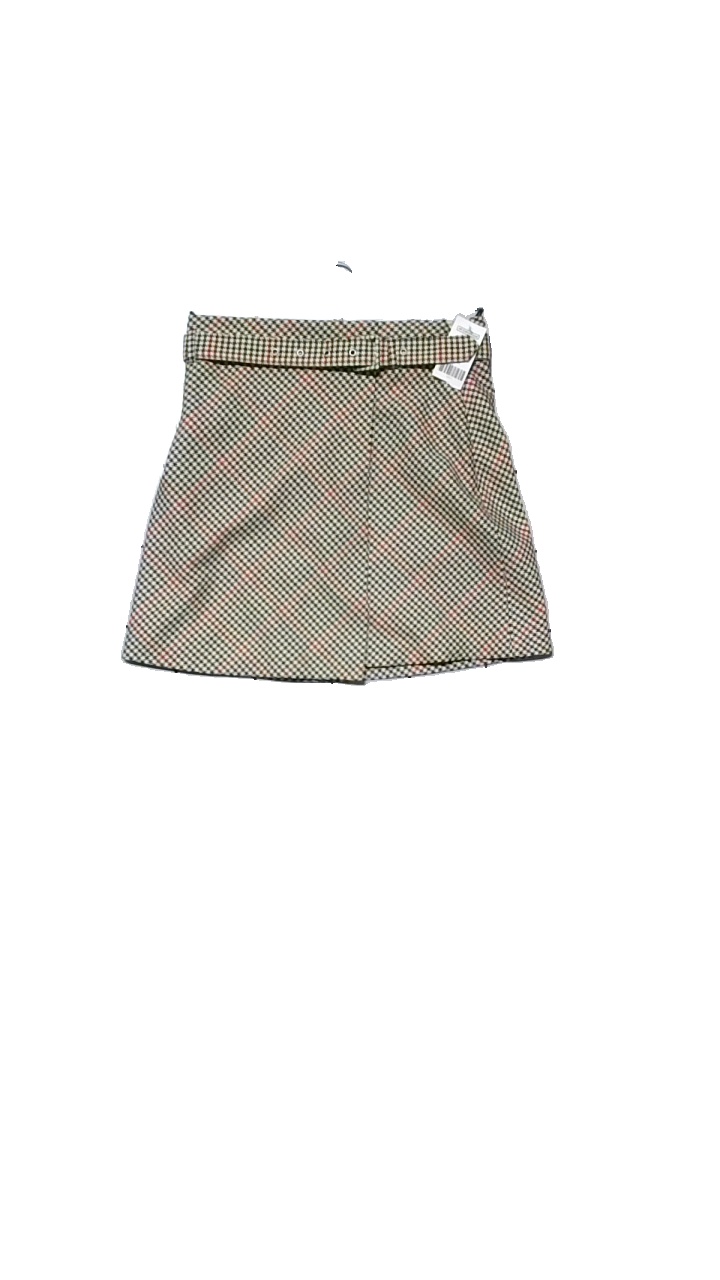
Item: Skirt (Ladies)
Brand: H&m
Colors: Red, Brown, Multicolor
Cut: Regular
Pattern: Checkered print
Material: Shell: 83%polyester, 16%viscose, 1%elastane. Lining: 100%polyester
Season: All
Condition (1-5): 4
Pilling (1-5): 4
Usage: Reuse
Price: <50